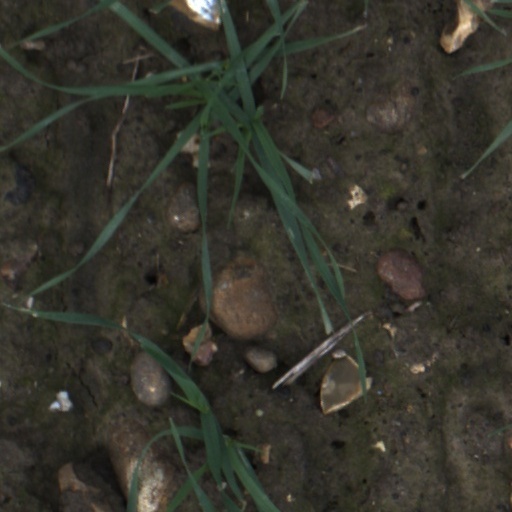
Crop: wheat